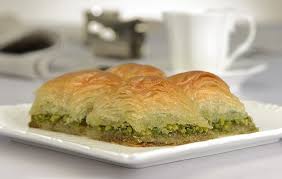
Yemek: baklava